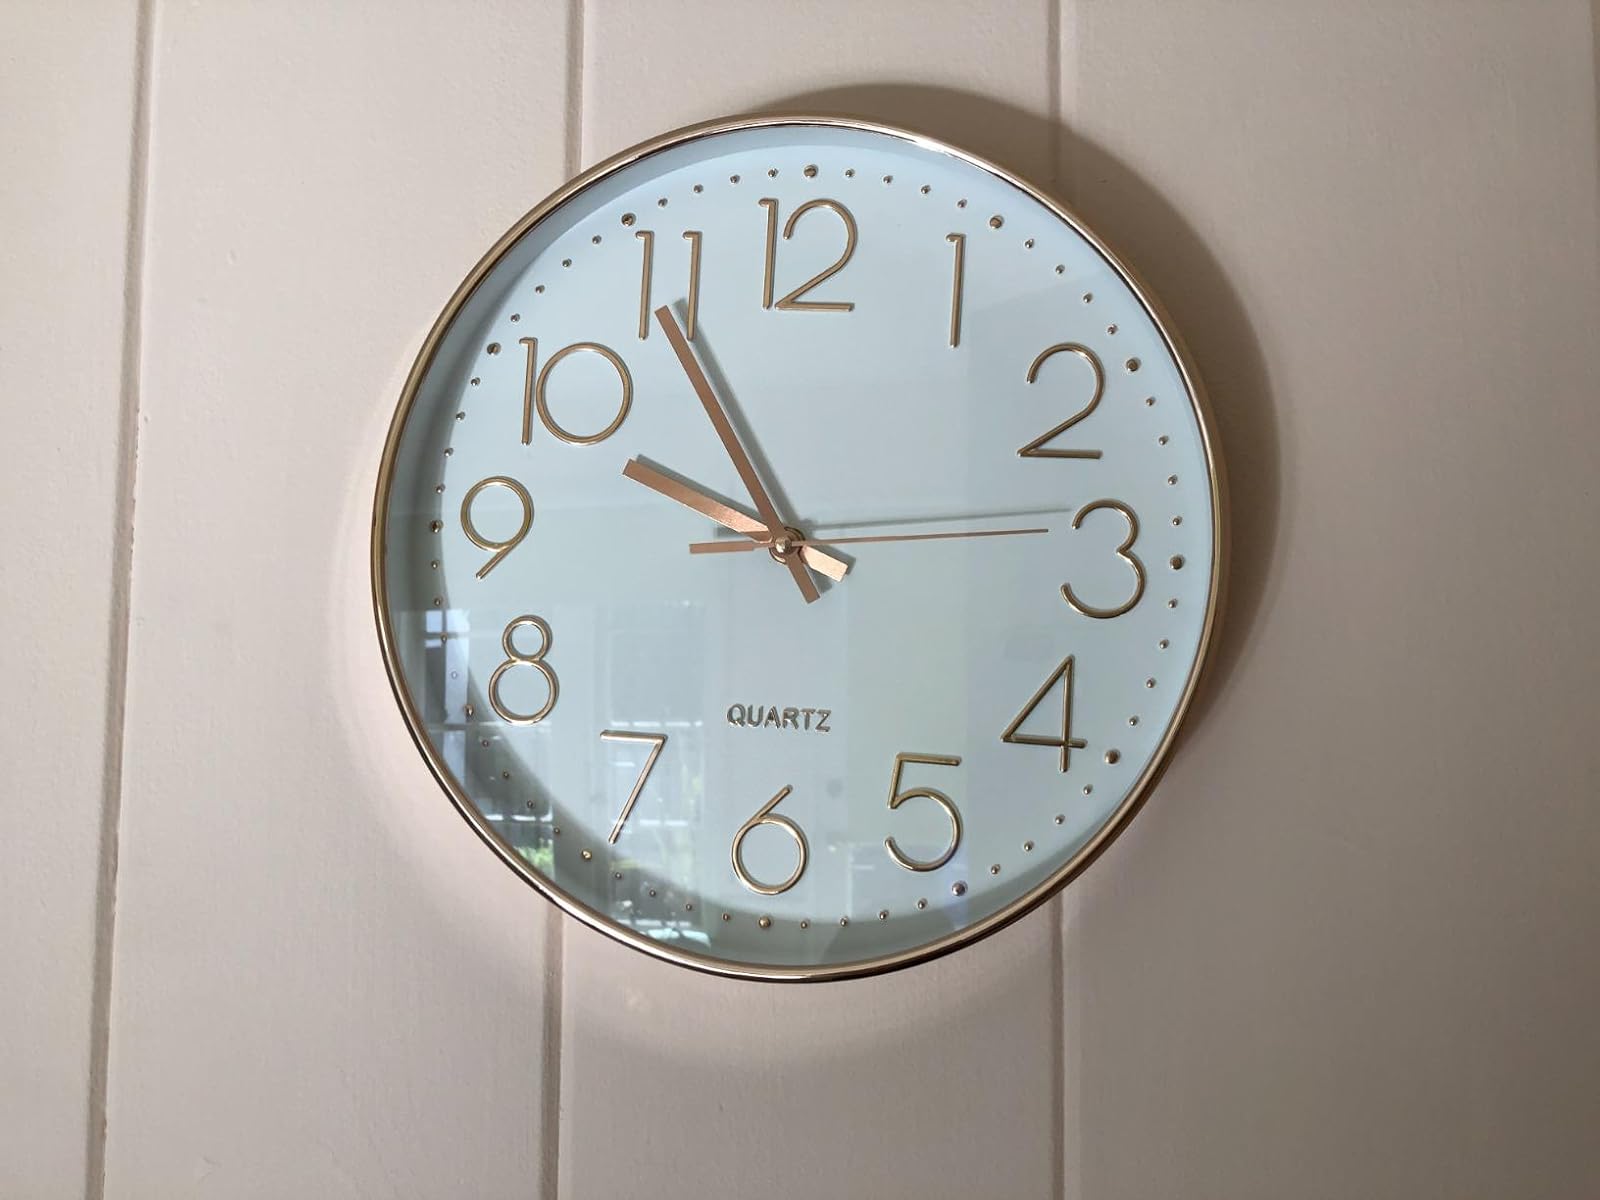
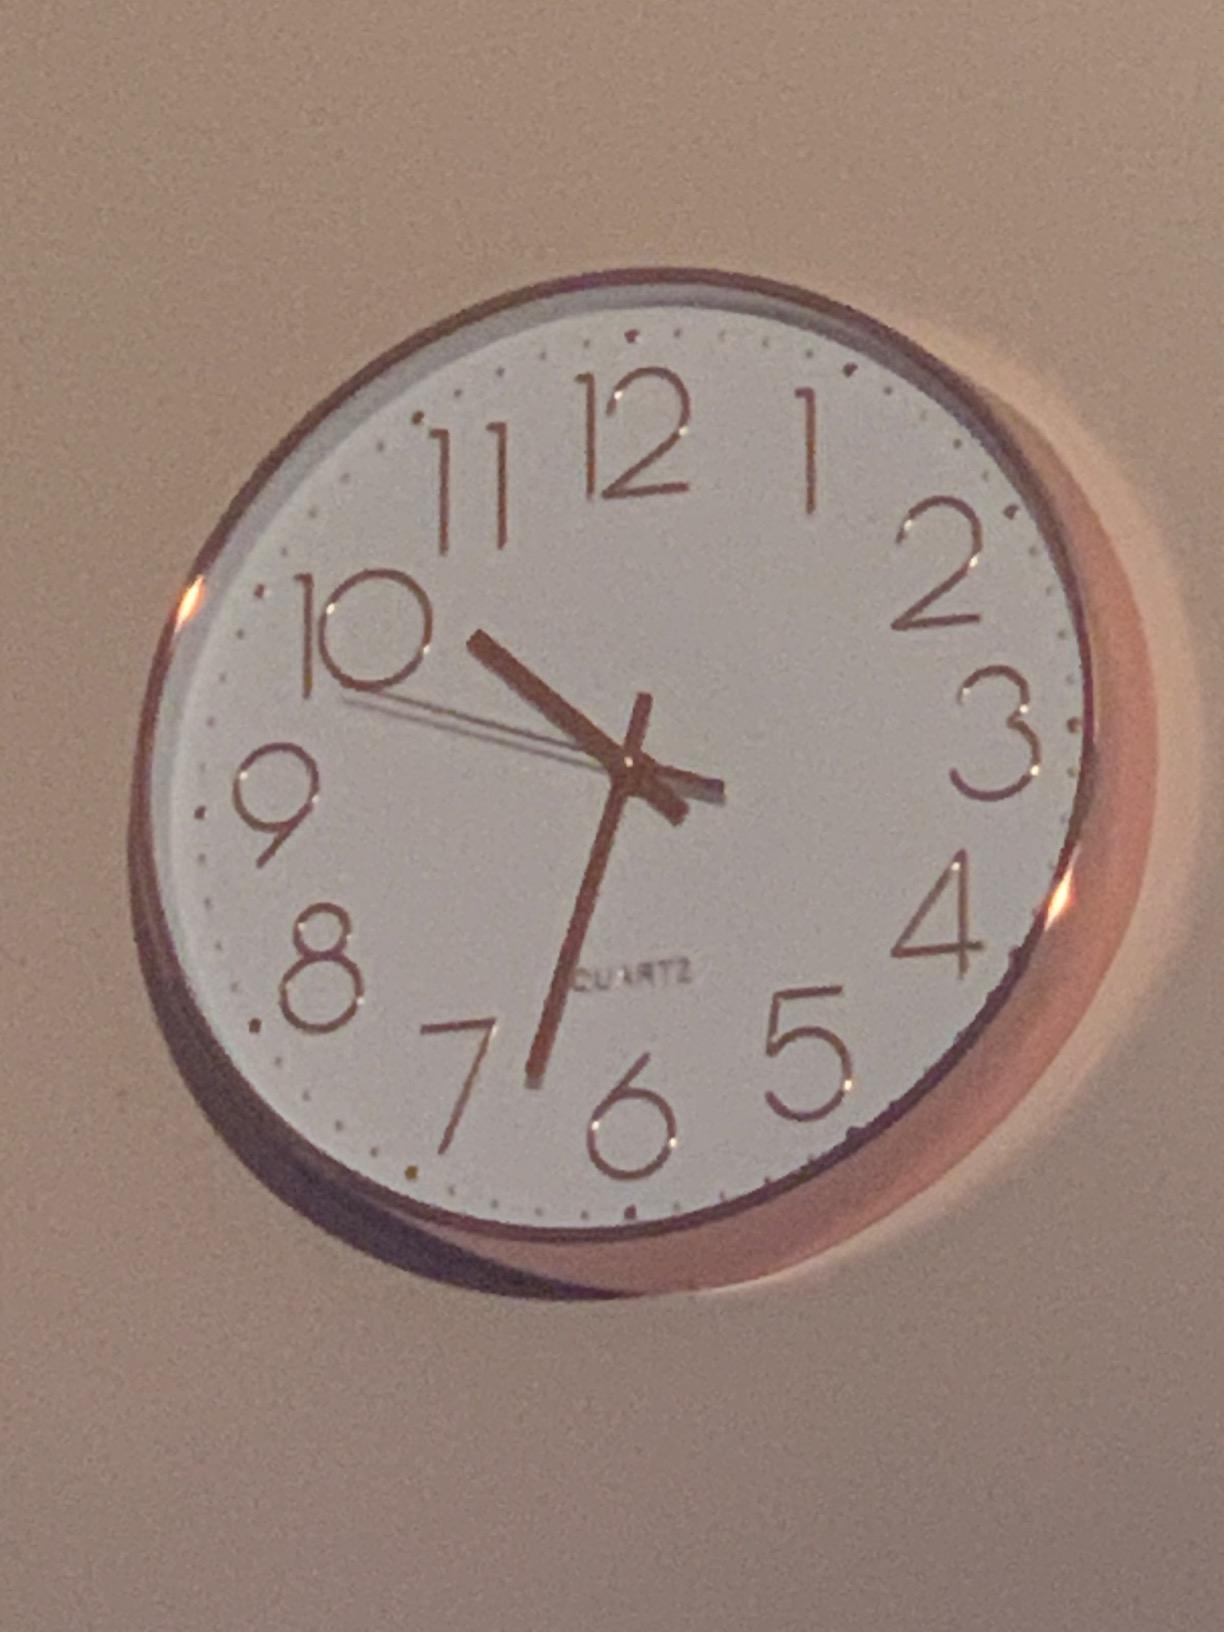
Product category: clock
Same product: yes